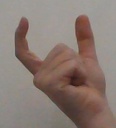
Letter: nun